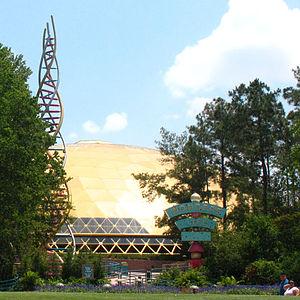
Wonders of Life est un pavillon du parc Epcot de Walt Disney World Resort consacré à la santé et au corps humain. Il contient plusieurs attractions, expositions, boutiques et autres services.